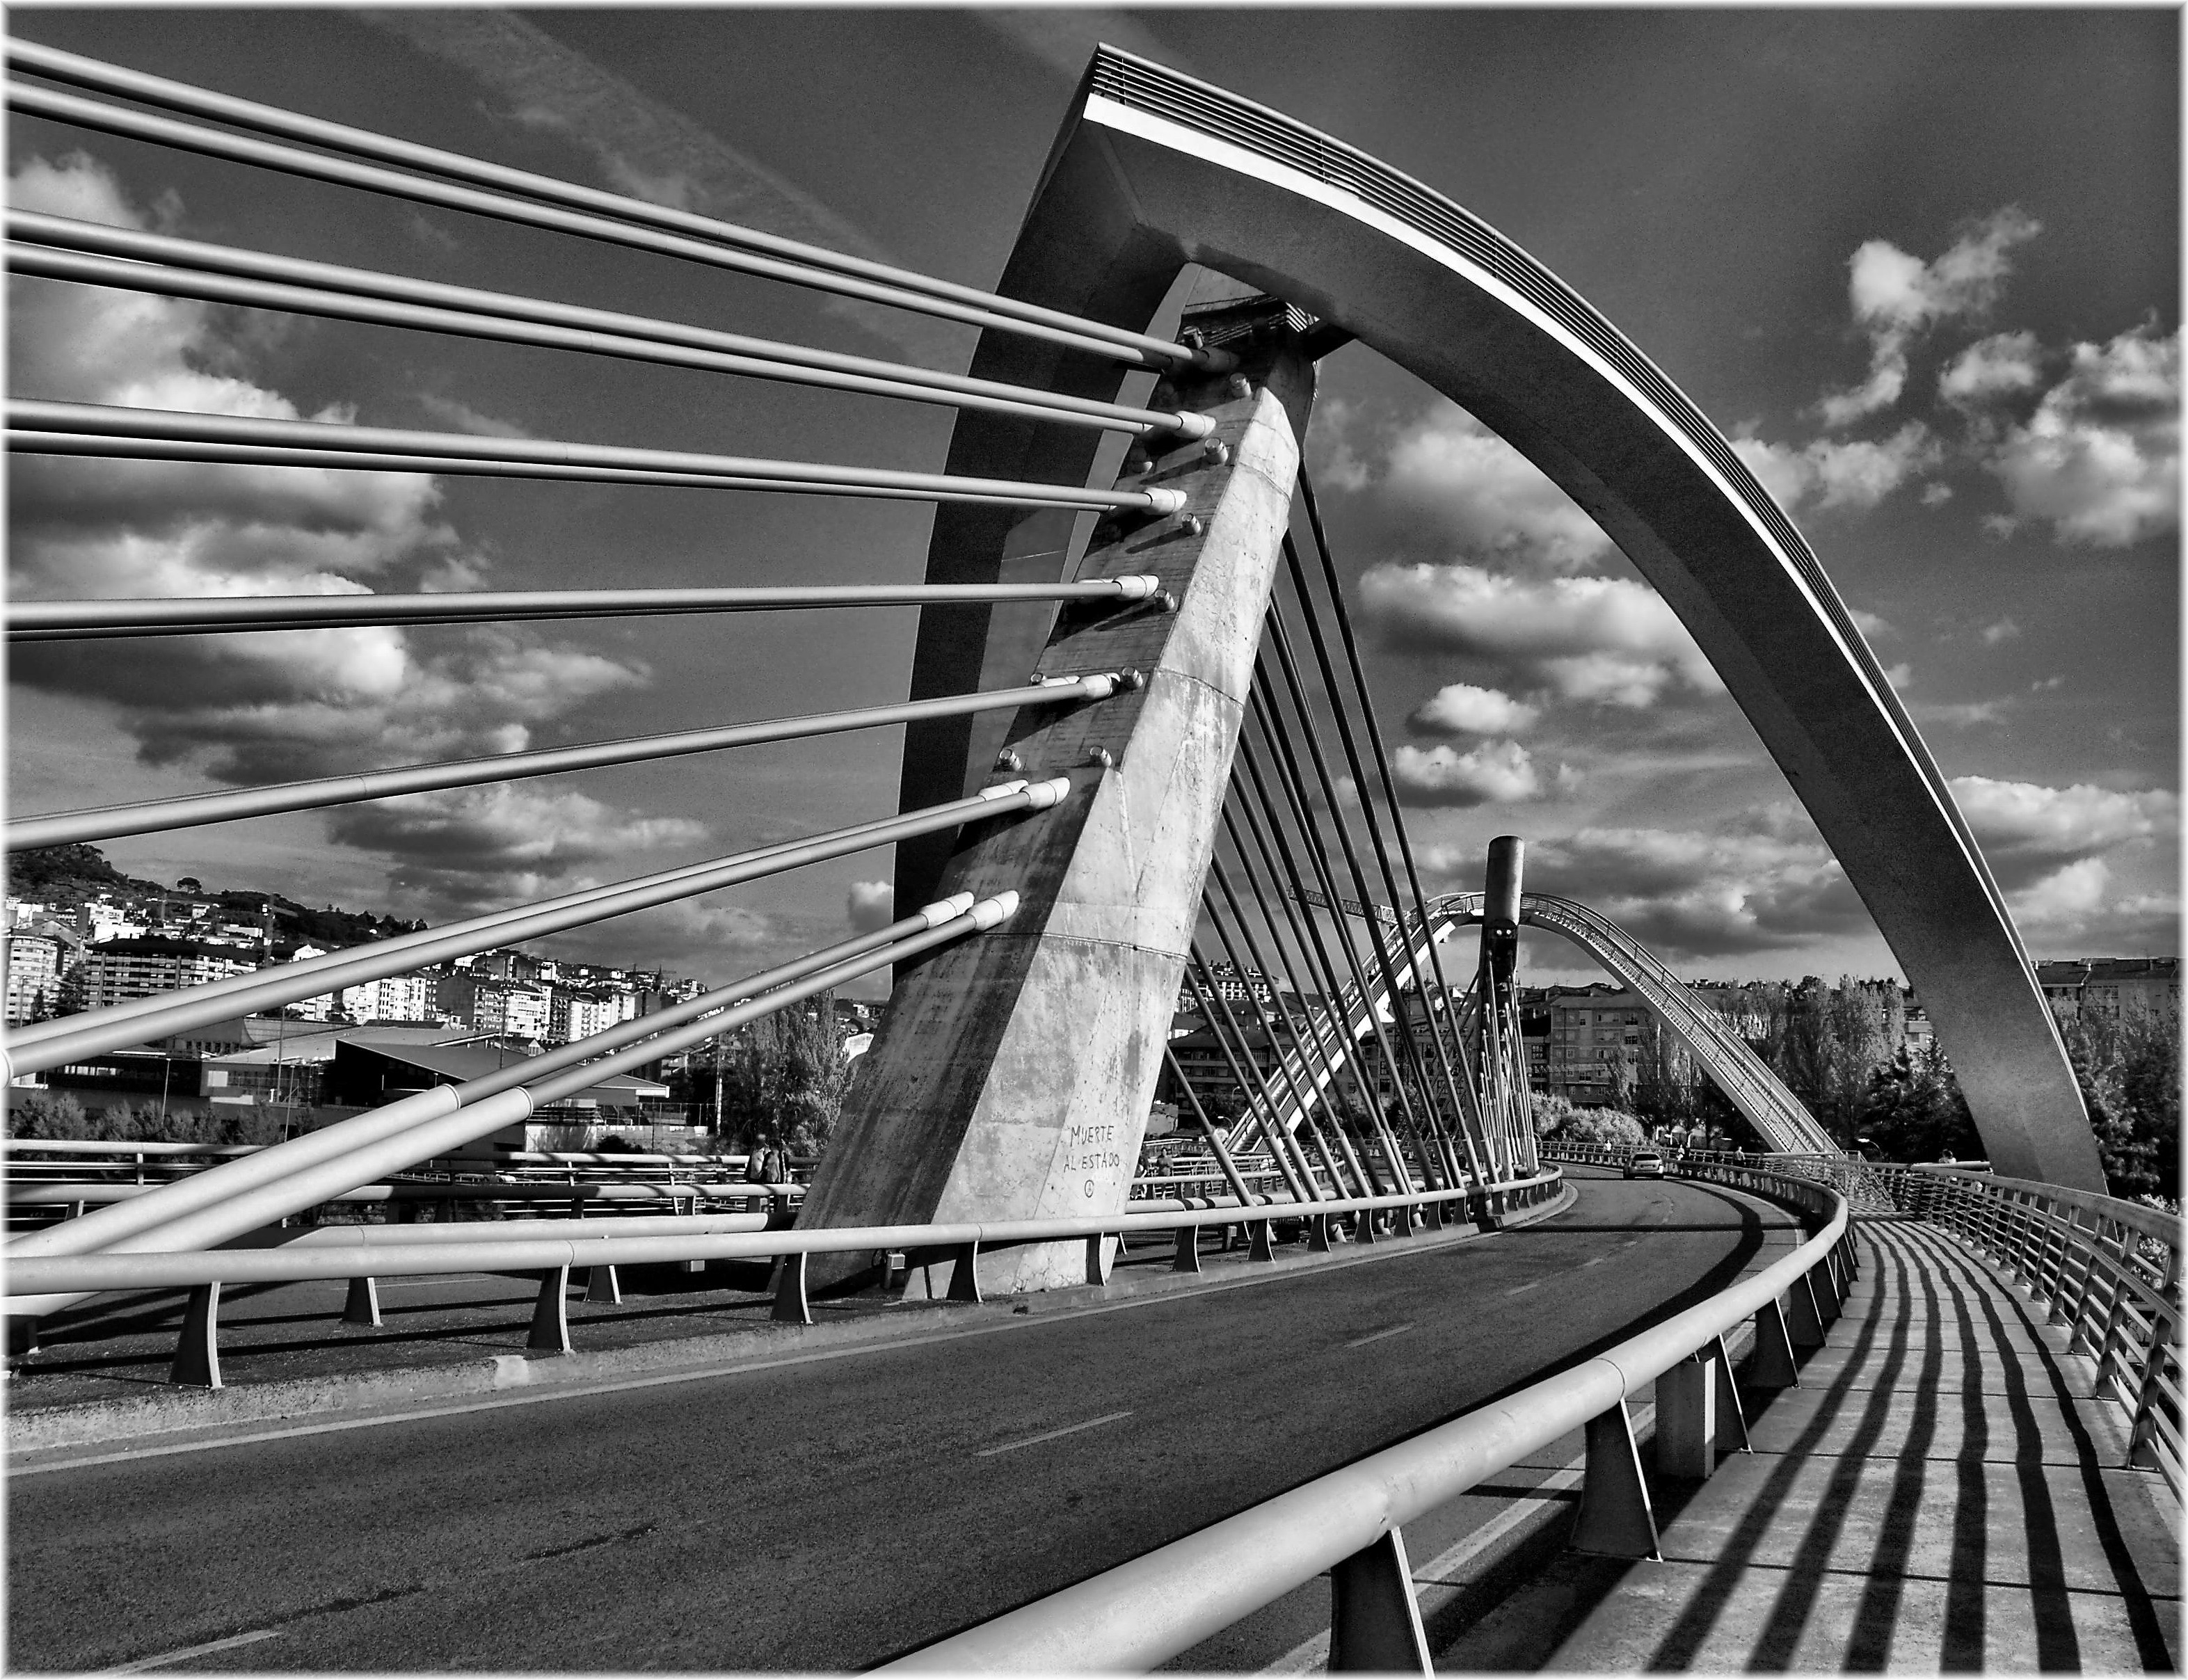
black and white, white, bridge, photography, river, overpass, europe, line, black, monochrome, bw, spain, espagne, symmetry, europa, rio, puente, galicia, ciudad, blancoynegro, mygearandme, ponte, shape, cidade, bn, espana, thegalaxy, monocrome, ourense, galiza, galice, arquitecture, brancoenegro, pontedomilenio, mi o, riomi o, monochrome photography